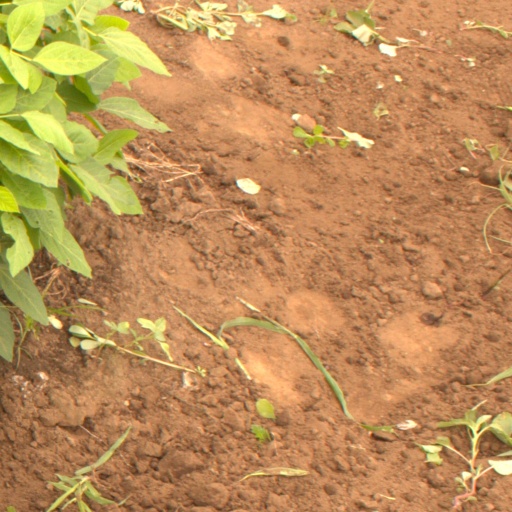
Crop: soybean